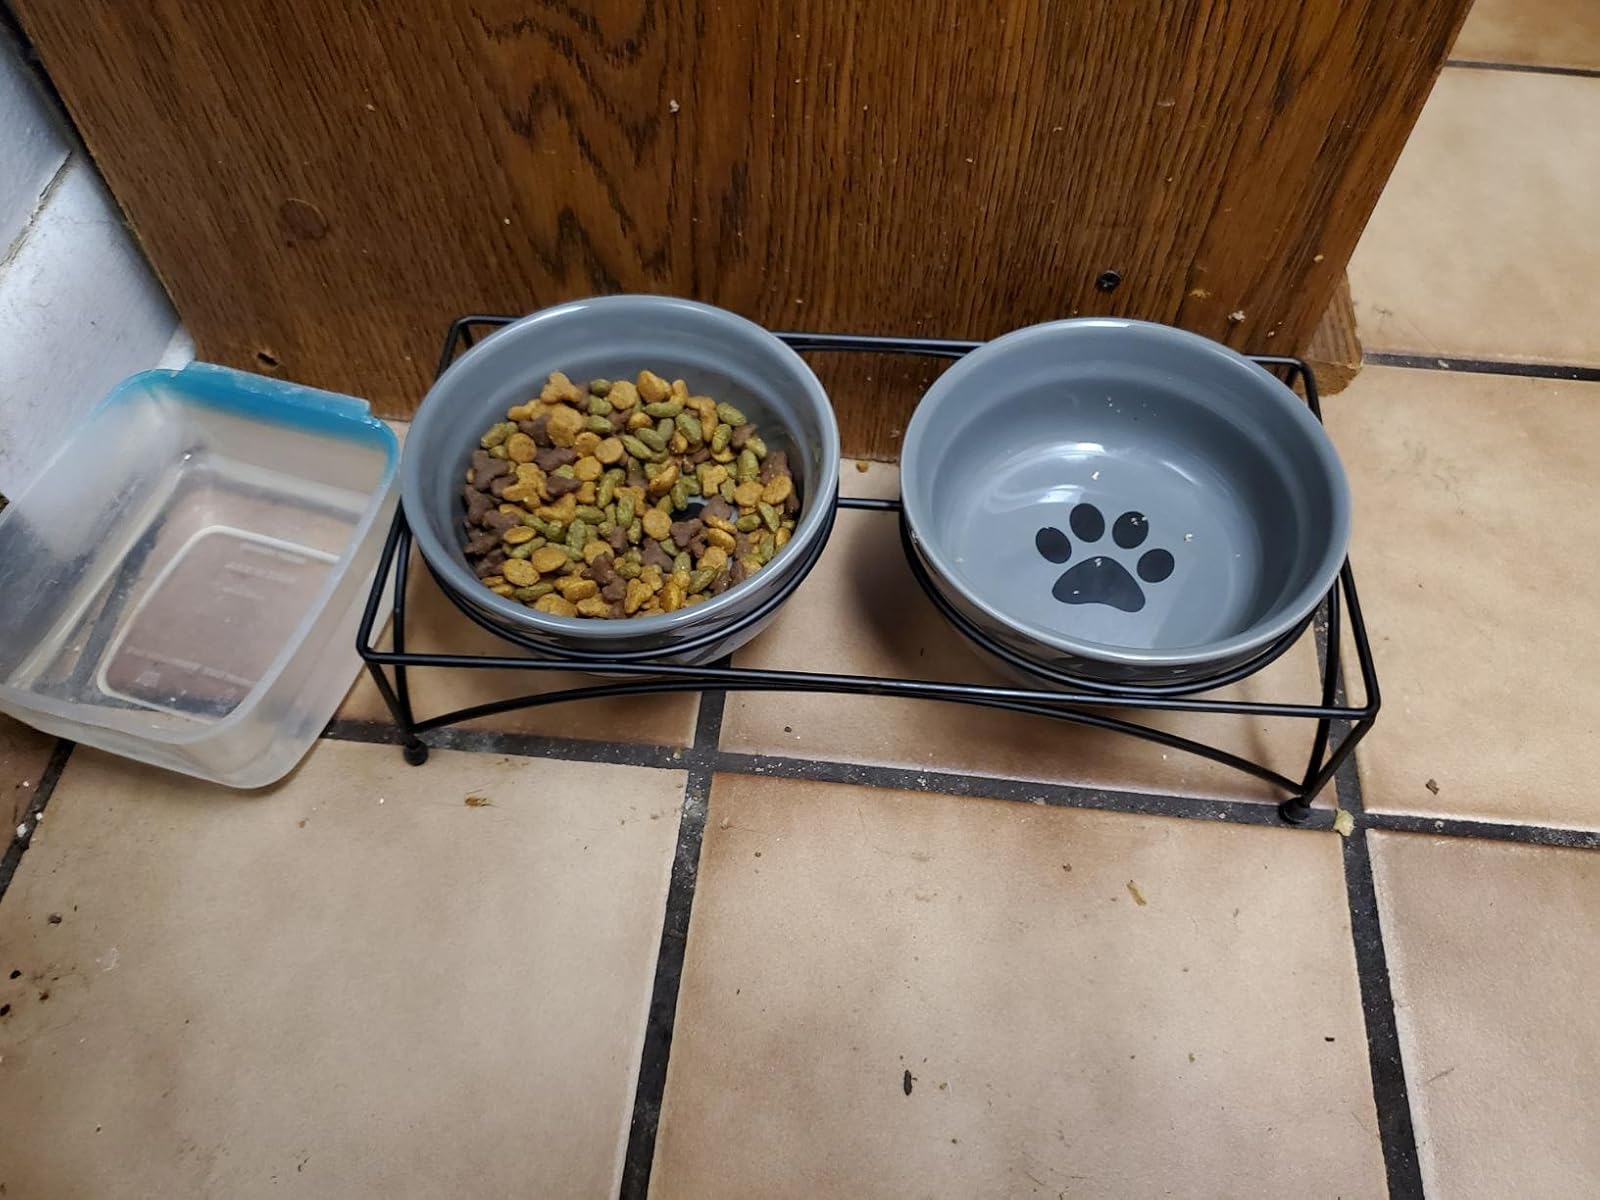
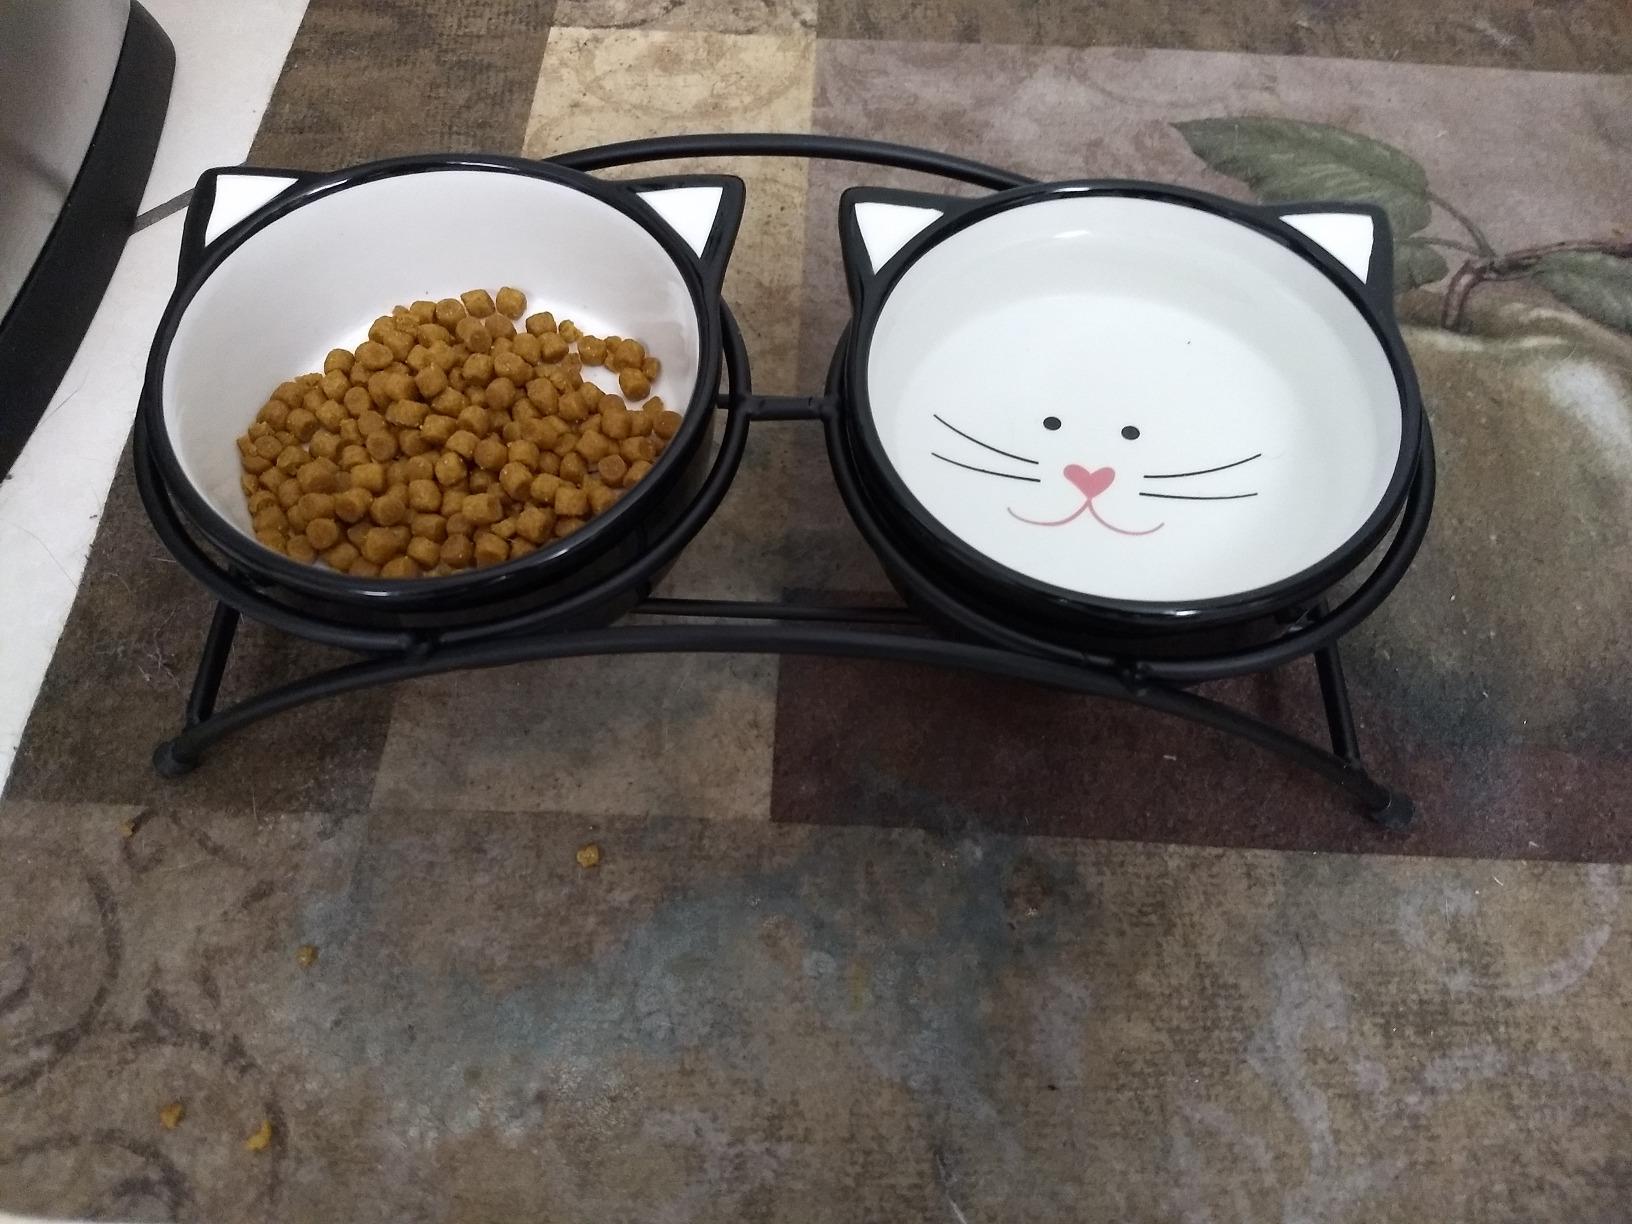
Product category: items_bowl
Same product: no